Hunting in Cambodia

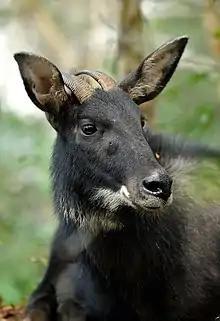
Indochinese serows are currently facing extinction in Cambodia due to poaching and habitat loss.

However, hunting in Cambodia was so popular that avid hunters would come from Saigon or even the Philippines. Thus, Captain Charles P. Snyder, arrived in Cambodia from Manila in March 1928 on board the "Sisiman" loaded with guns and ammunitions to find tigers, panthers, rhinoceros, wild boar, goats. Hunters were allowed unlimited kills without any taxes being imposed.